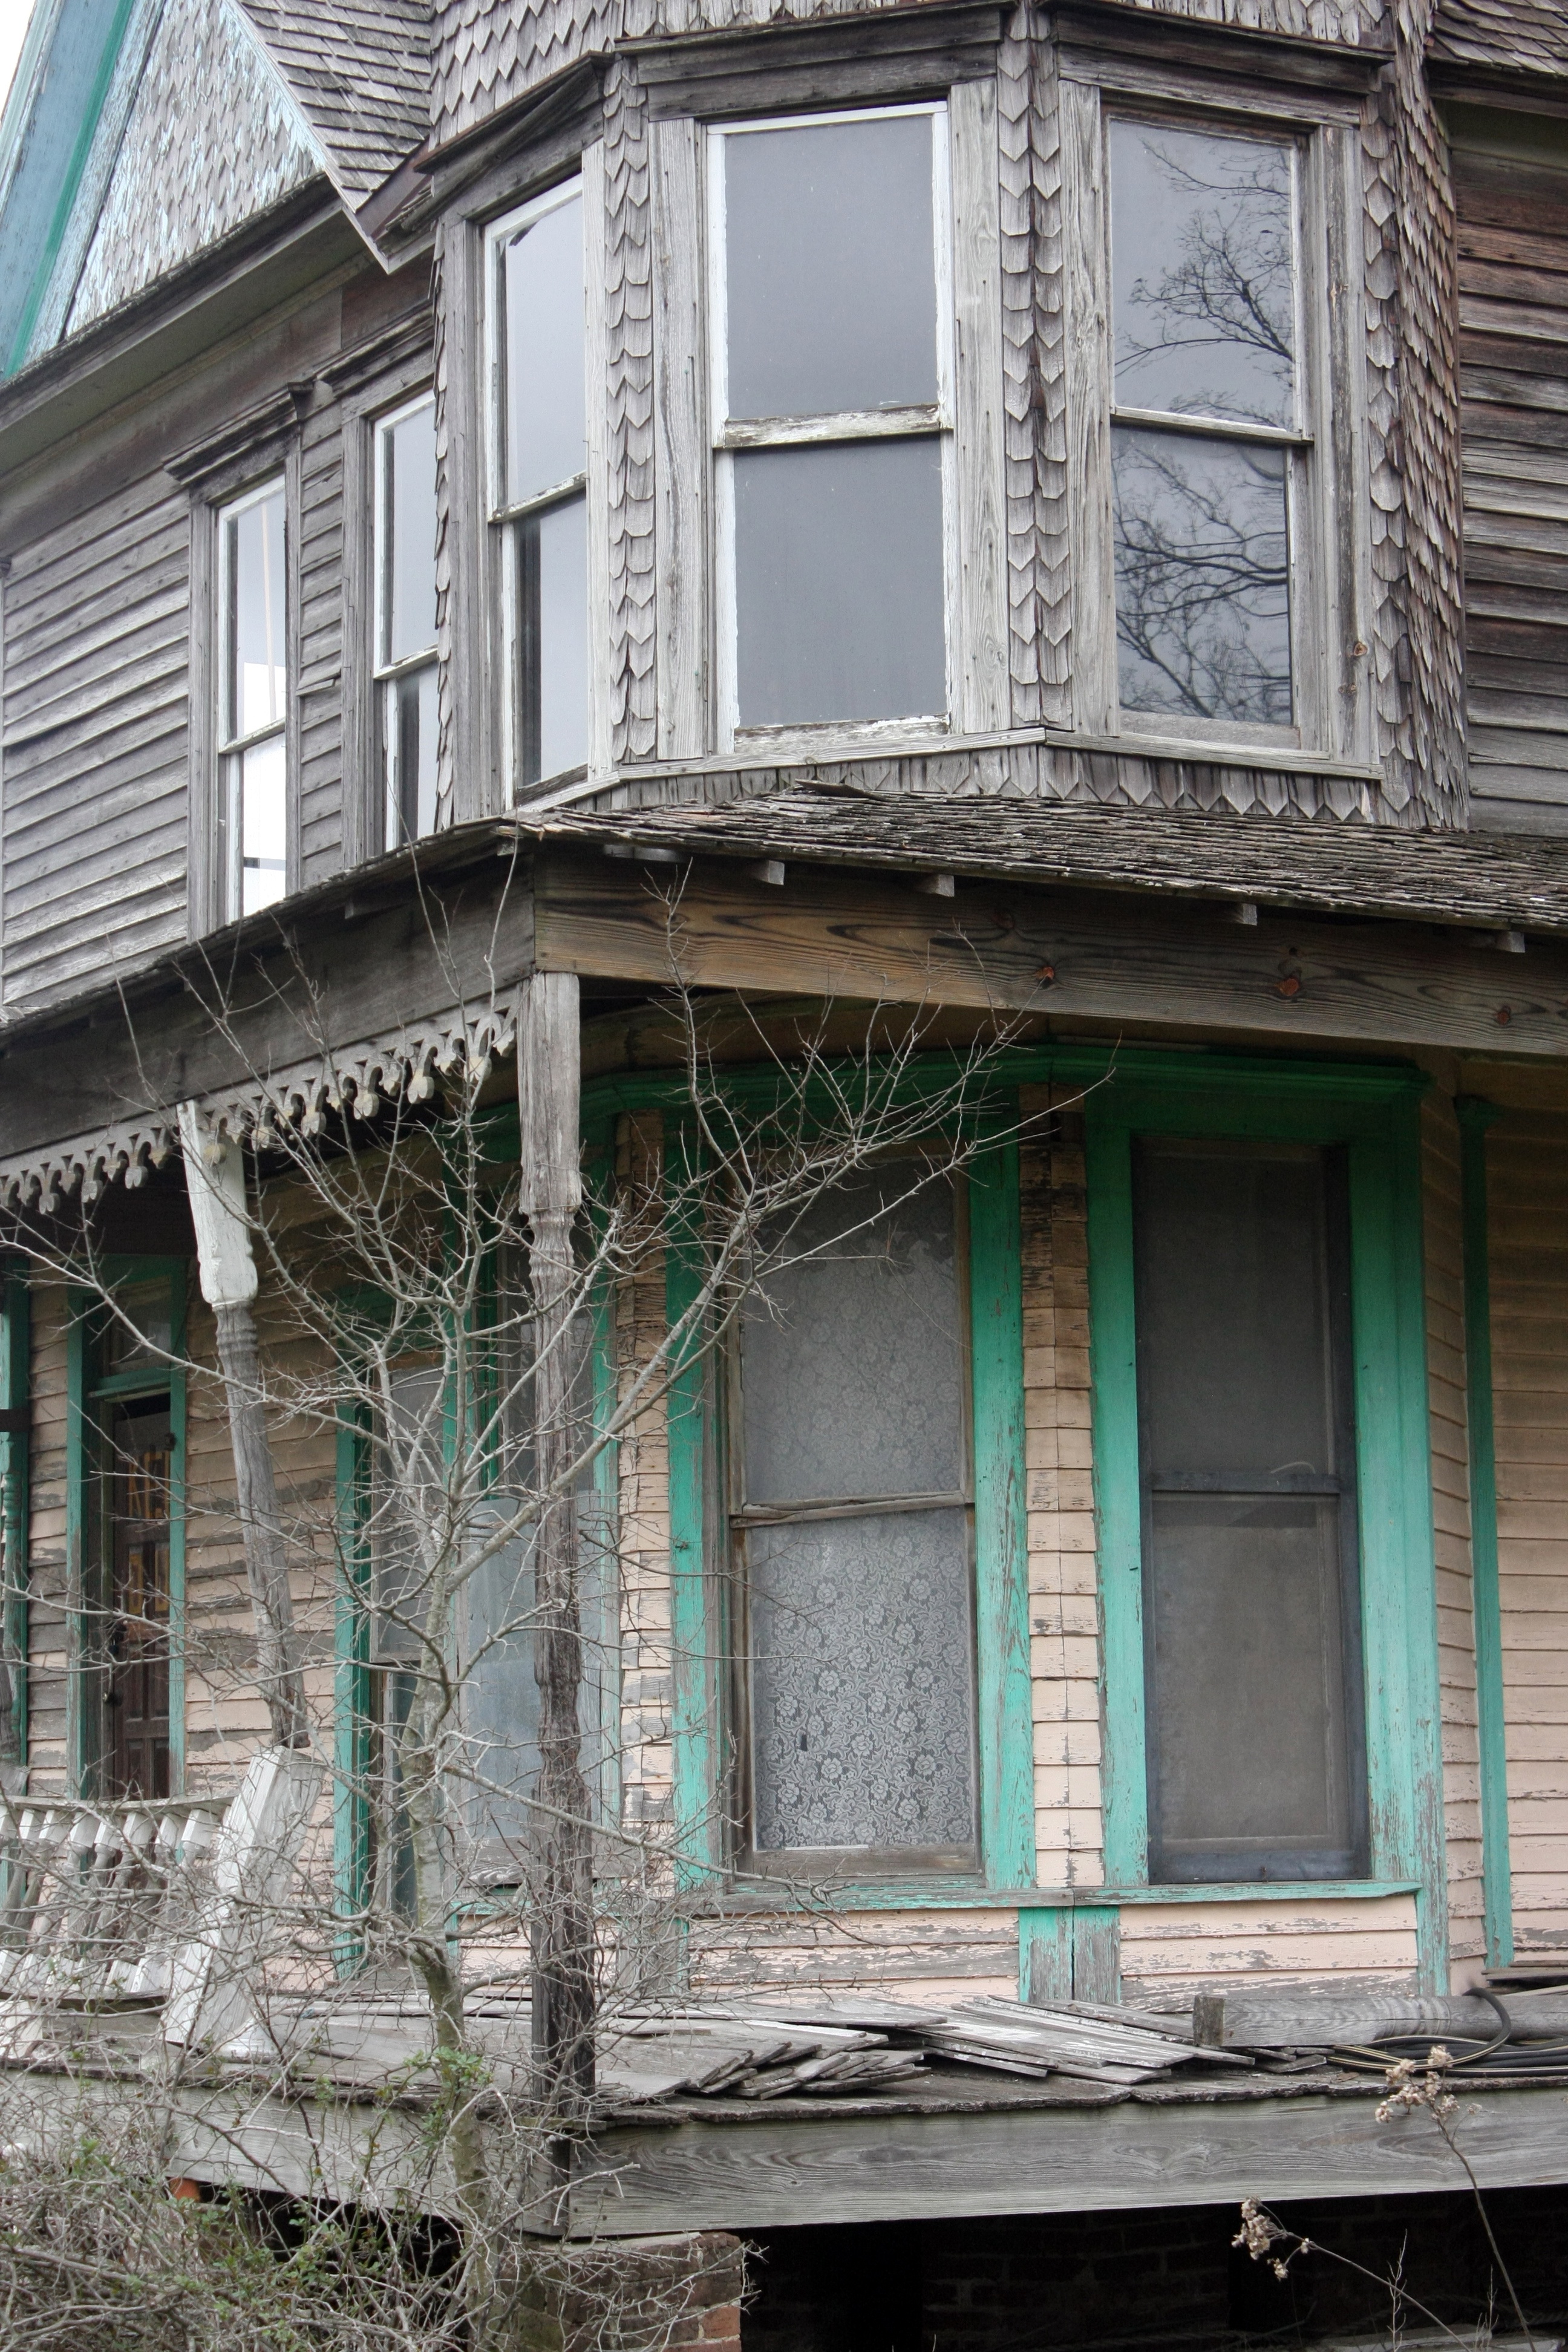
architecture, wood, house, window, home, wall, shack, cottage, facade, urban area, residential area